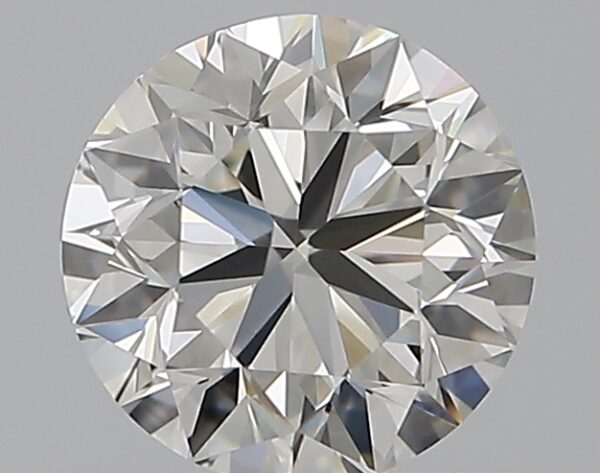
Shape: round
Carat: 0.71
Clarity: VVS2
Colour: G
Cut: VG
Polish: EX
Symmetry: VG
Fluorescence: ST
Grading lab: GIA
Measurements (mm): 5.56 x 5.6 x 3.57